Leah Cole Allen

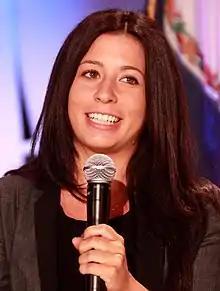
Allen in 2013

Leah G. Cole Allen (born October 15, 1988) is an American politician who served in the Massachusetts House of Representatives and was the Republican nominee for Lieutenant Governor of Massachusetts in the 2022 Massachusetts gubernatorial election.